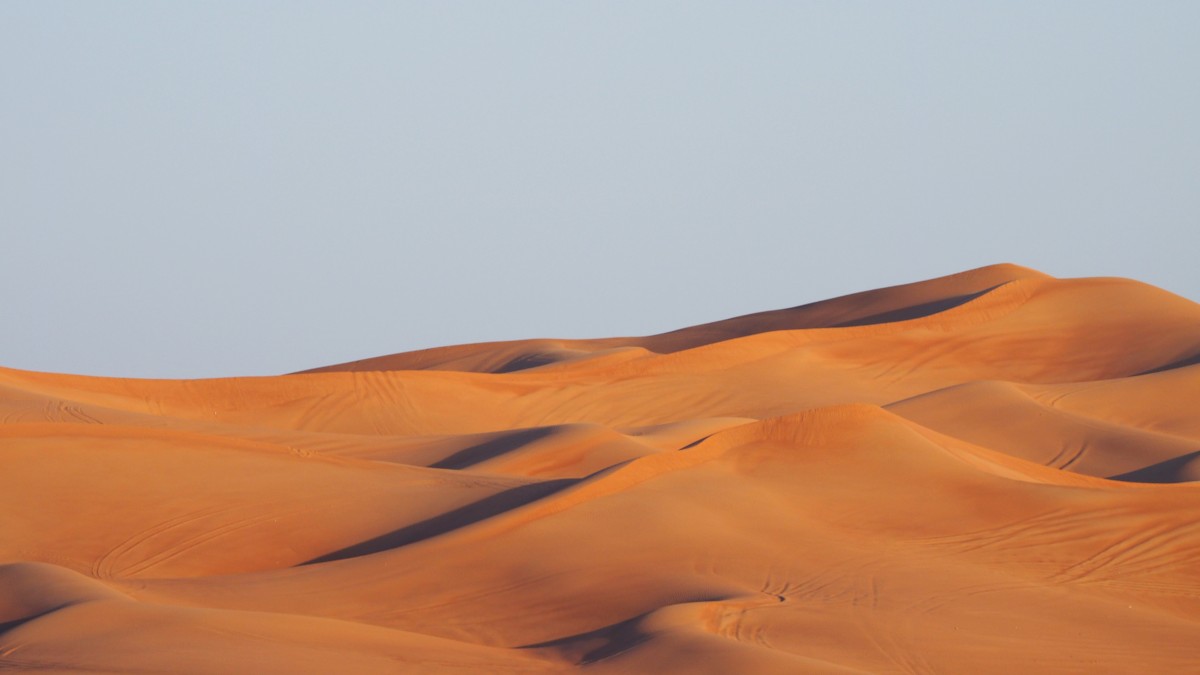
Tags: sand, desert, dune, desolate, hot, habitat, sahara, erg, natural environment, geographical feature